Maria da Graça Carvalho

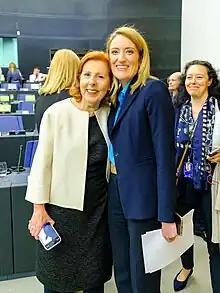
Carvalho and Metsola in May 2023.

On 8 March 2002, on International Women's Day, Carvalho was decorated with the rank of Grand Officer of the Order of Public Instruction by Jorge Sampaio. She was made a Member of the Council of the Orders of Civil Merit on 9 June 2016.